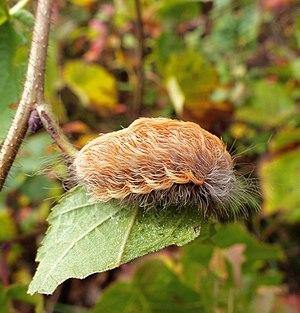
Megalopyge est un genre de lépidoptères de la famille des Megalopygidae.